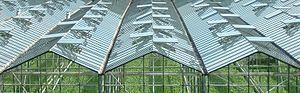
Une serre est une structure close ou semi-ouverte translucide, en verre ou en plastique, soutenue par une structure métallique ou en bois, destinée en général à la production agricole. Elle vise à protéger les cultures vivrières ou de loisir des éléments climatiques, afin d'améliorer la production des plantes, d'en accélérer la croissance et de les produire indépendamment des saisons grâce à un gain de température par blocage de la convection sous la structure.
L'environnement aux Pays-Bas est l'environnement du pays Pays-Bas.